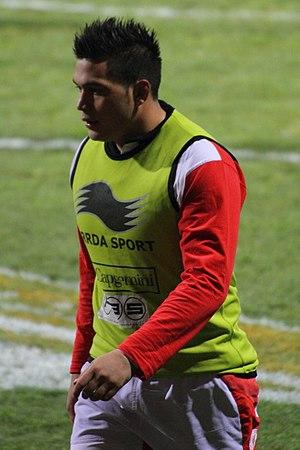
‌‌‌
Raphaël Lakafia, né le 28 octobre 1988 à Tours, est un joueur international français de rugby à XV. Il évolue au poste de troisième ligne aile ou centre au sein de l'effectif du RC Toulon